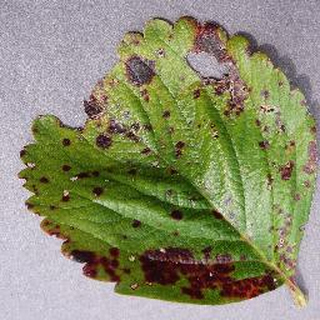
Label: strawberry_leaf_scorch